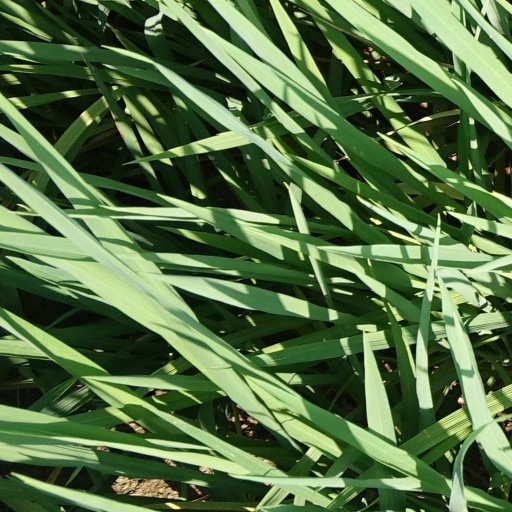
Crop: rice